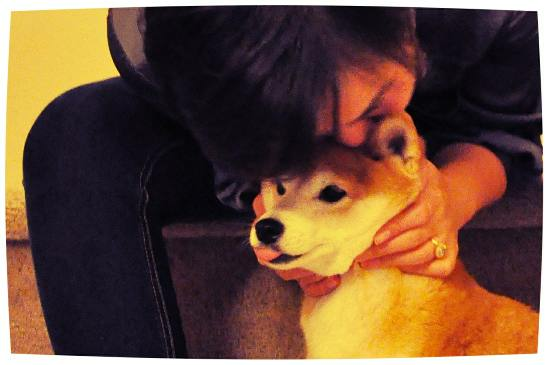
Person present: Yes